British rule in Burma

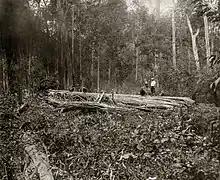
An image of deforestation in Burma taken by a Bombay Burmah Trading Corporation official.

Burma's annexation ushered in a new period of economic growth. The economic nature of society also changed dramatically. The British began exploiting the rich soil of the land around the Irrawaddy delta and cleared away the dense mangrove forests. Rice, which was in high demand in Europe, especially after the building of the Suez Canal in 1869, was the main export. To increase the production of rice, many Burmese migrated from the northern heartland to the delta, shifting the population concentration and changing the basis of wealth and power.